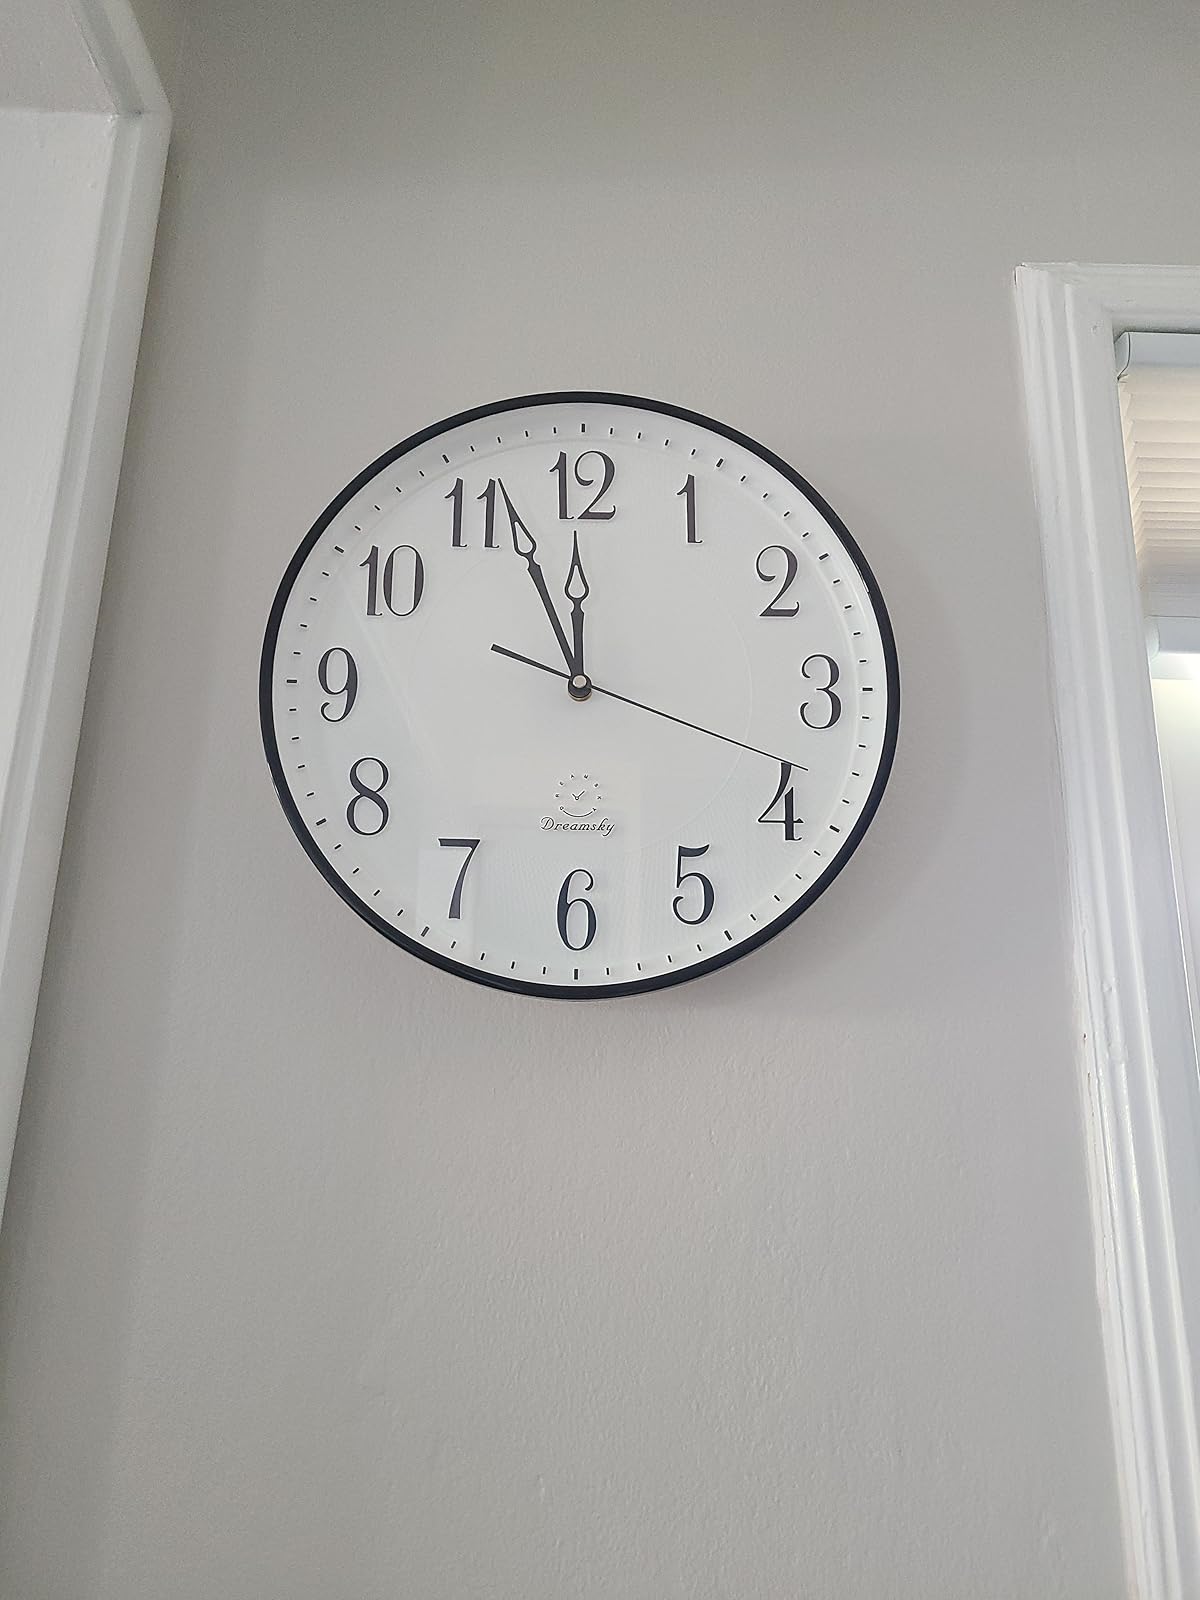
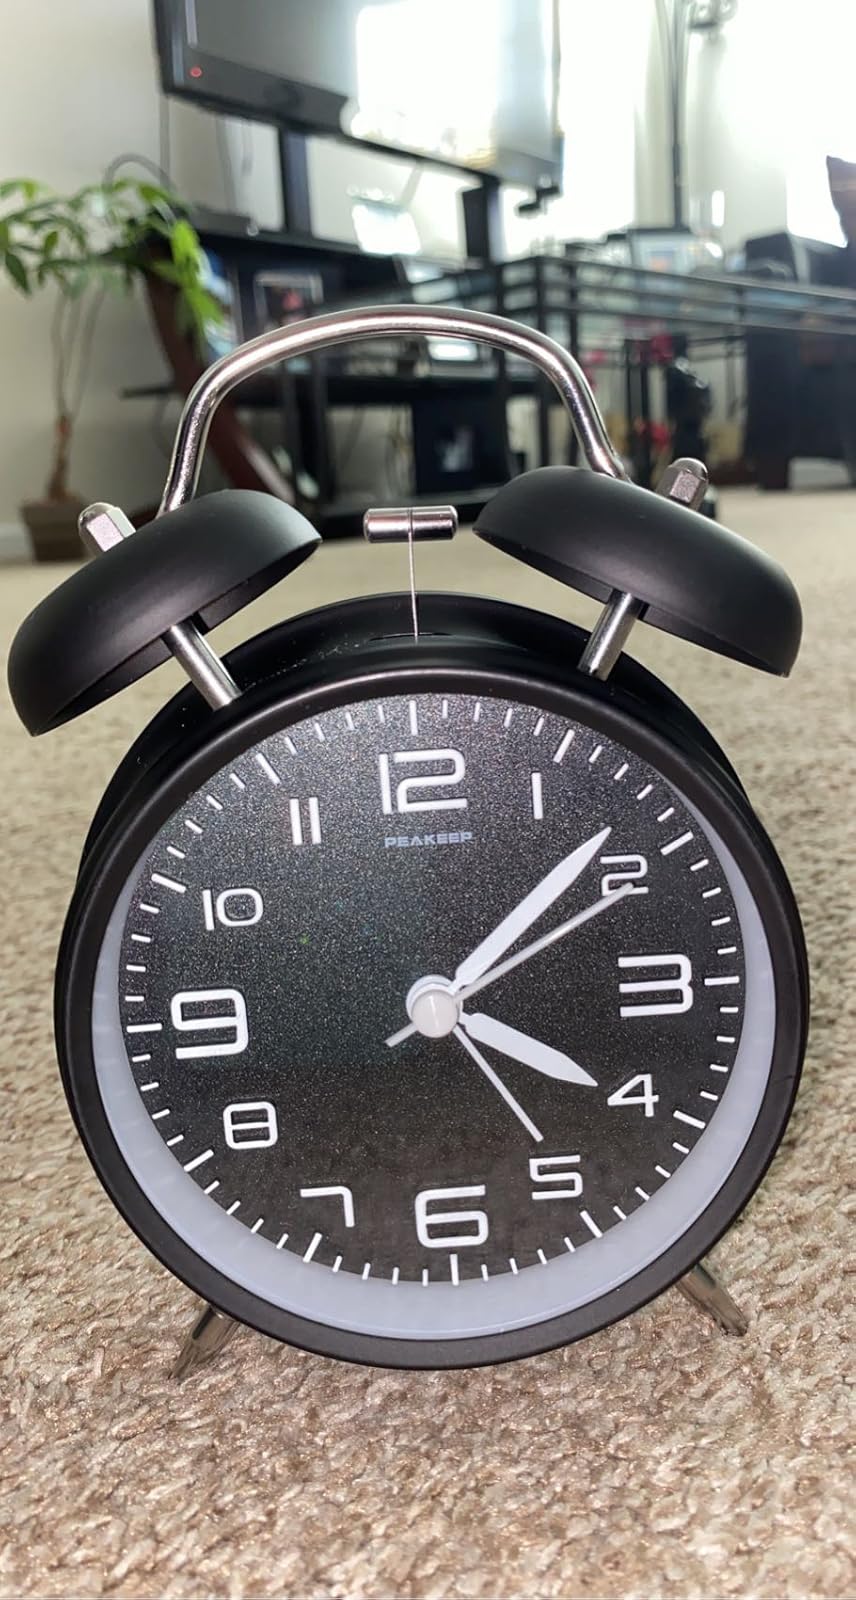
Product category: clock
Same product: no